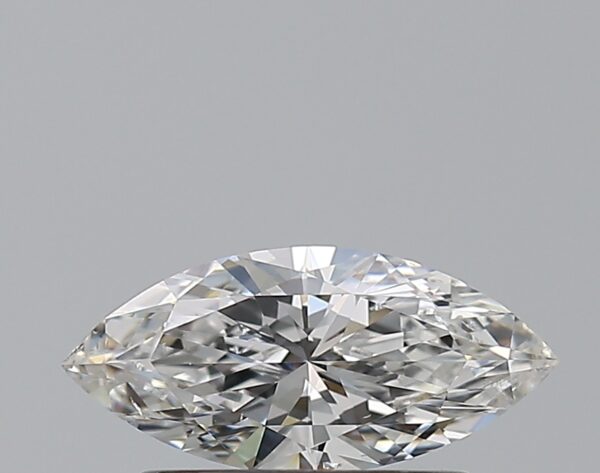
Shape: marquise
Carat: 0.5
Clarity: SI1
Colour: E
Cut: EX
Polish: EX
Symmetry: VG
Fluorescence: N
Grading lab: GIA
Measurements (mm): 8.88 x 4.05 x 2.44